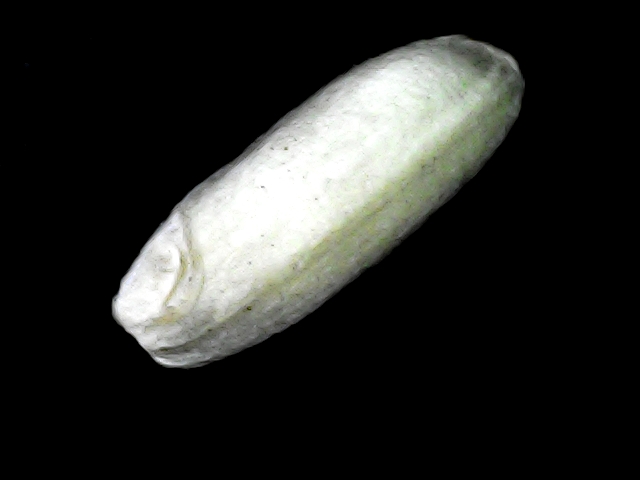
Rice variety: BD56